William Edward Phipps

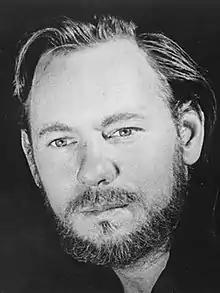
Promotional headshot, 1951

William Edward Phipps (February 4, 1922 – June 1, 2018) was an American actor and producer, sometimes credited simply as William Phipps, known for his roles in films and on television.